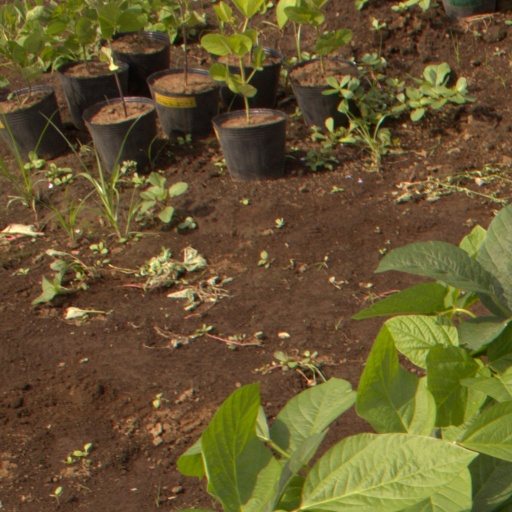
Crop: soybean